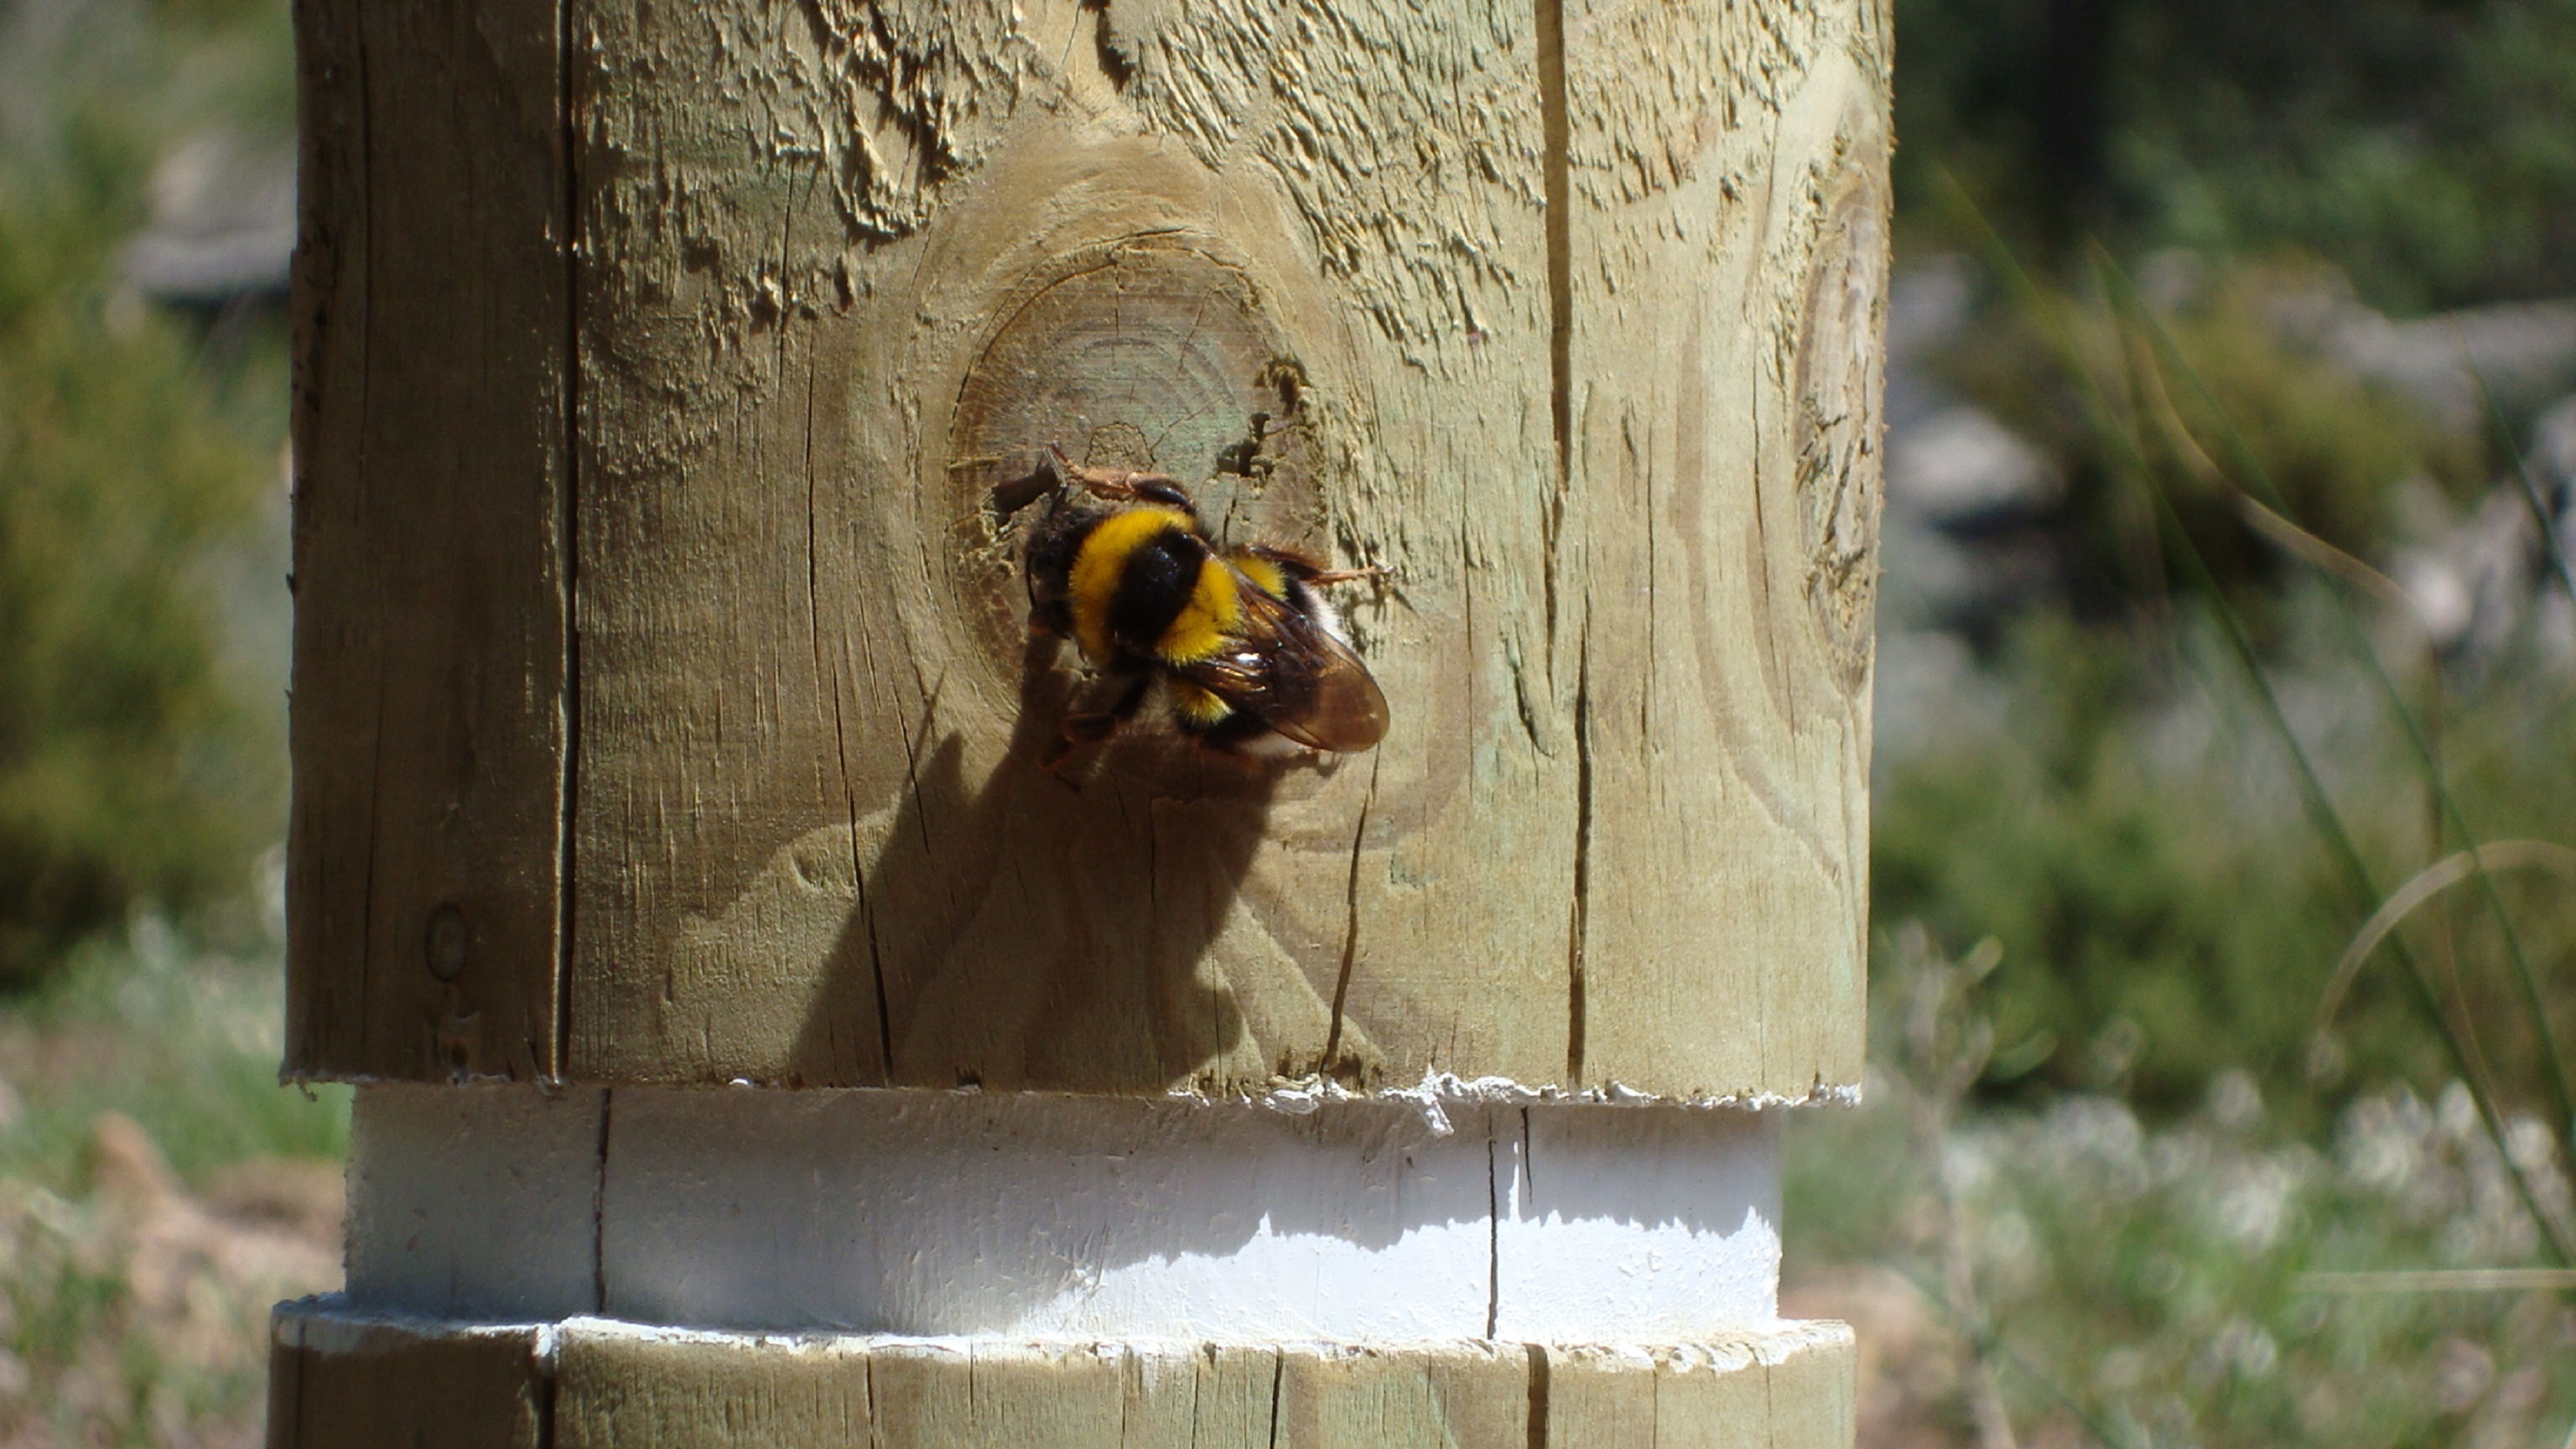
landscape, tree, nature, forest, path, walking, post, hiking, animal, walk, wildlife, zoo, rural, insect, fauna, mountain road, mountaineering, trees, outdoors, spain, mountains, bee, insects, purity, rural road, open air, treking, membrane winged insect